Alvin Anthony Schall

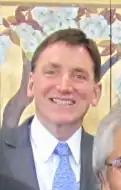
Schall in 2011

Alvin Anthony Schall (born April 4, 1944) is a Senior United States circuit judge of the United States Court of Appeals for the Federal Circuit.